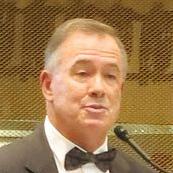
Age: 70